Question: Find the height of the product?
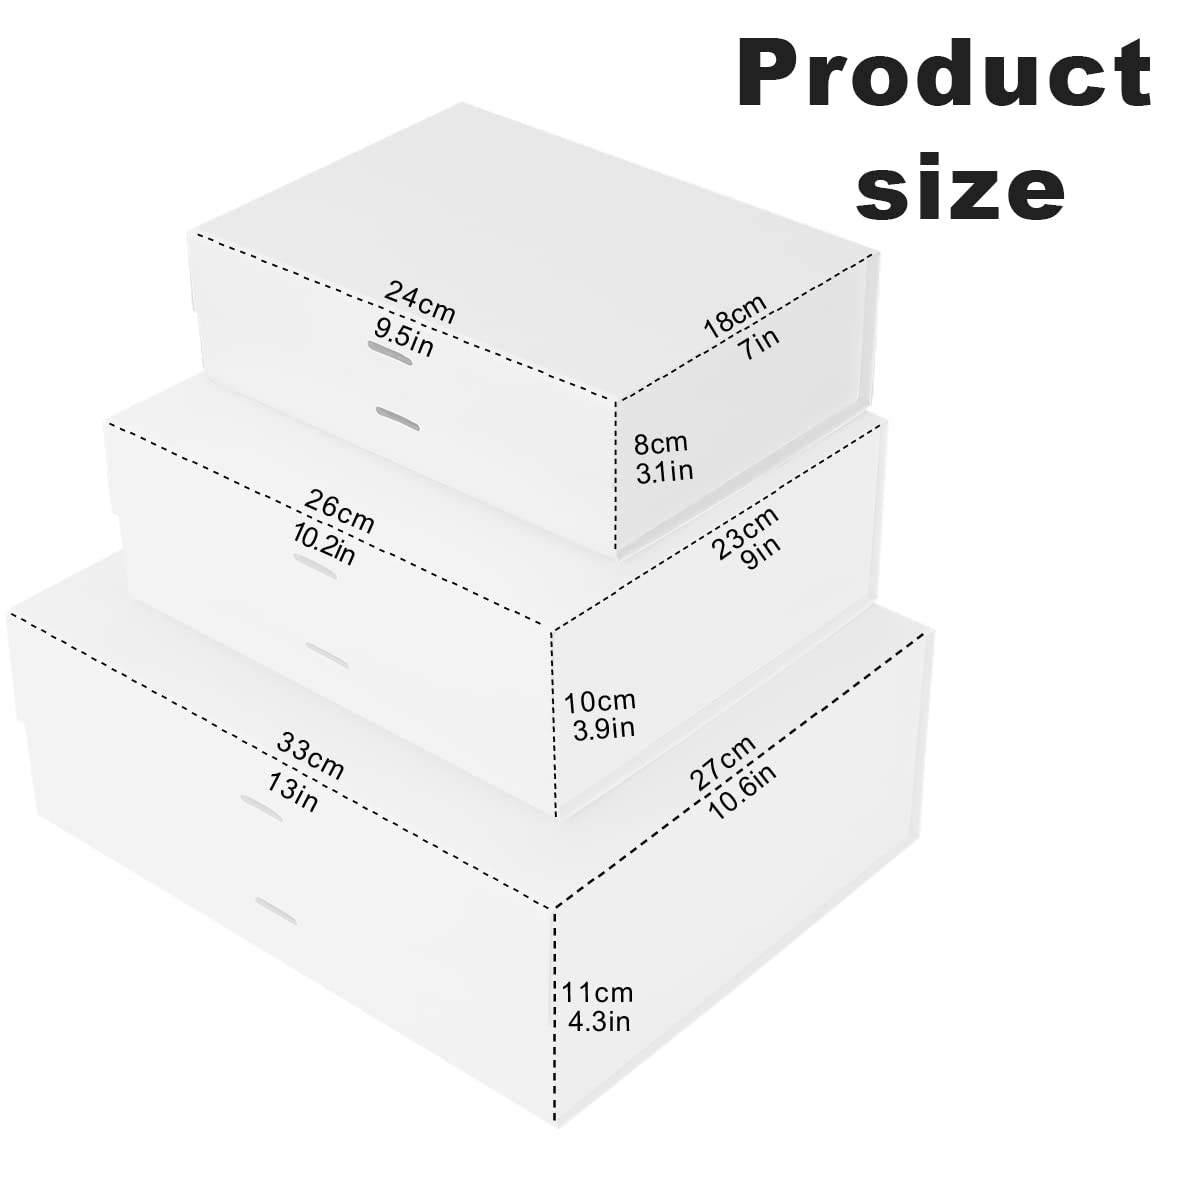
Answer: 11.0 centimetre